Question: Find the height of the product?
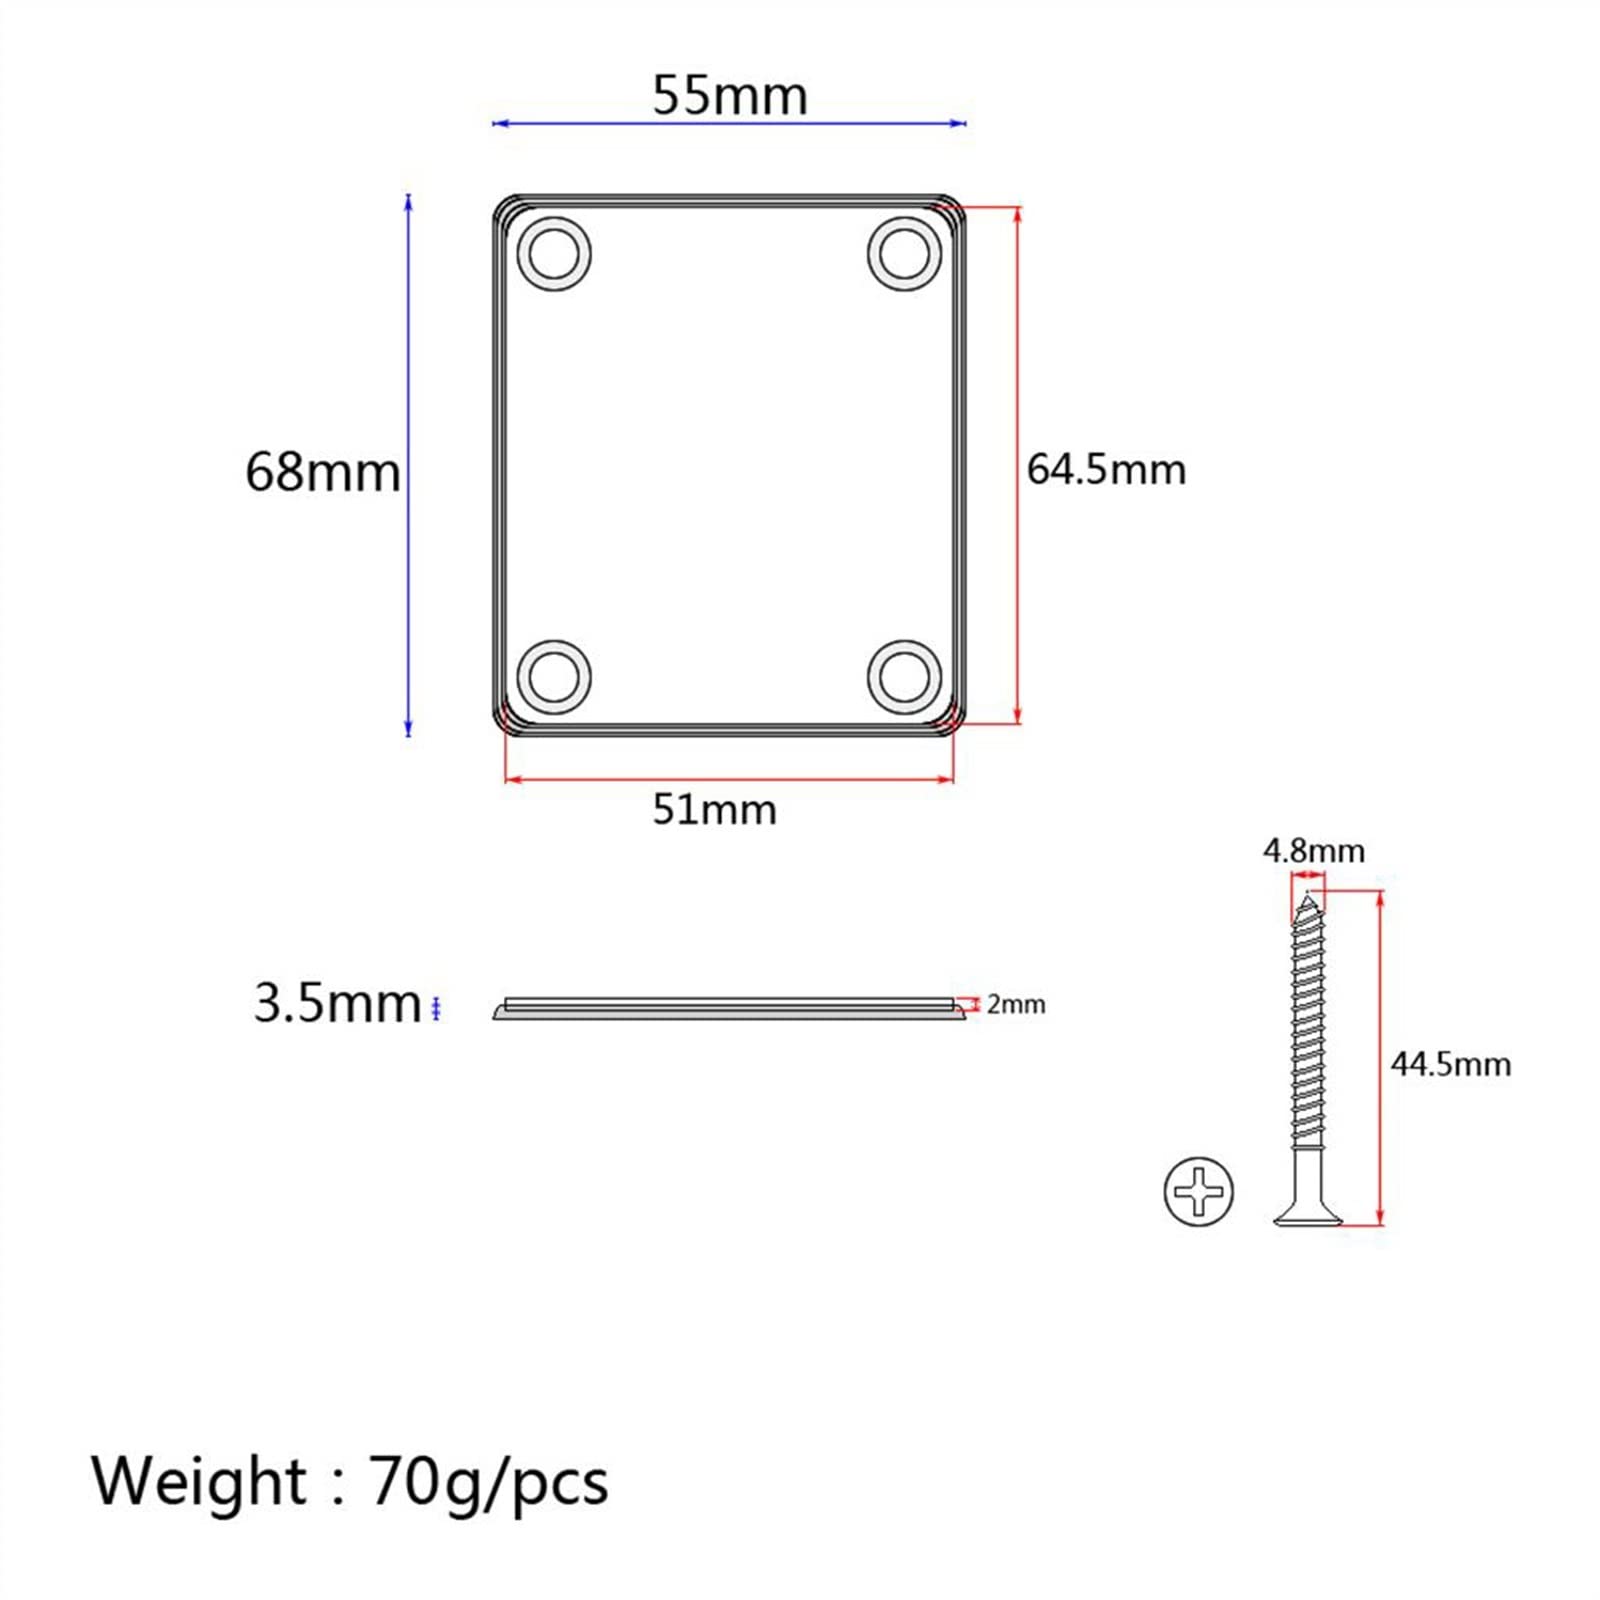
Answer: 64.5 millimetre